Hot Wheels Battle Force 5 (video game)

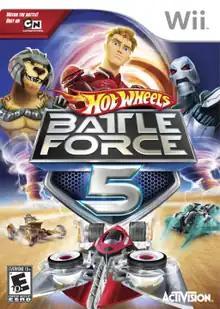
North American Wii box art

Hot Wheels Battle Force 5 is a 2009 video game developed by Sidhe and published by Activision for the Wii and Nintendo DS, and a children's vehicular combat game based on the 3D animated television series of the same name created by Mattel.